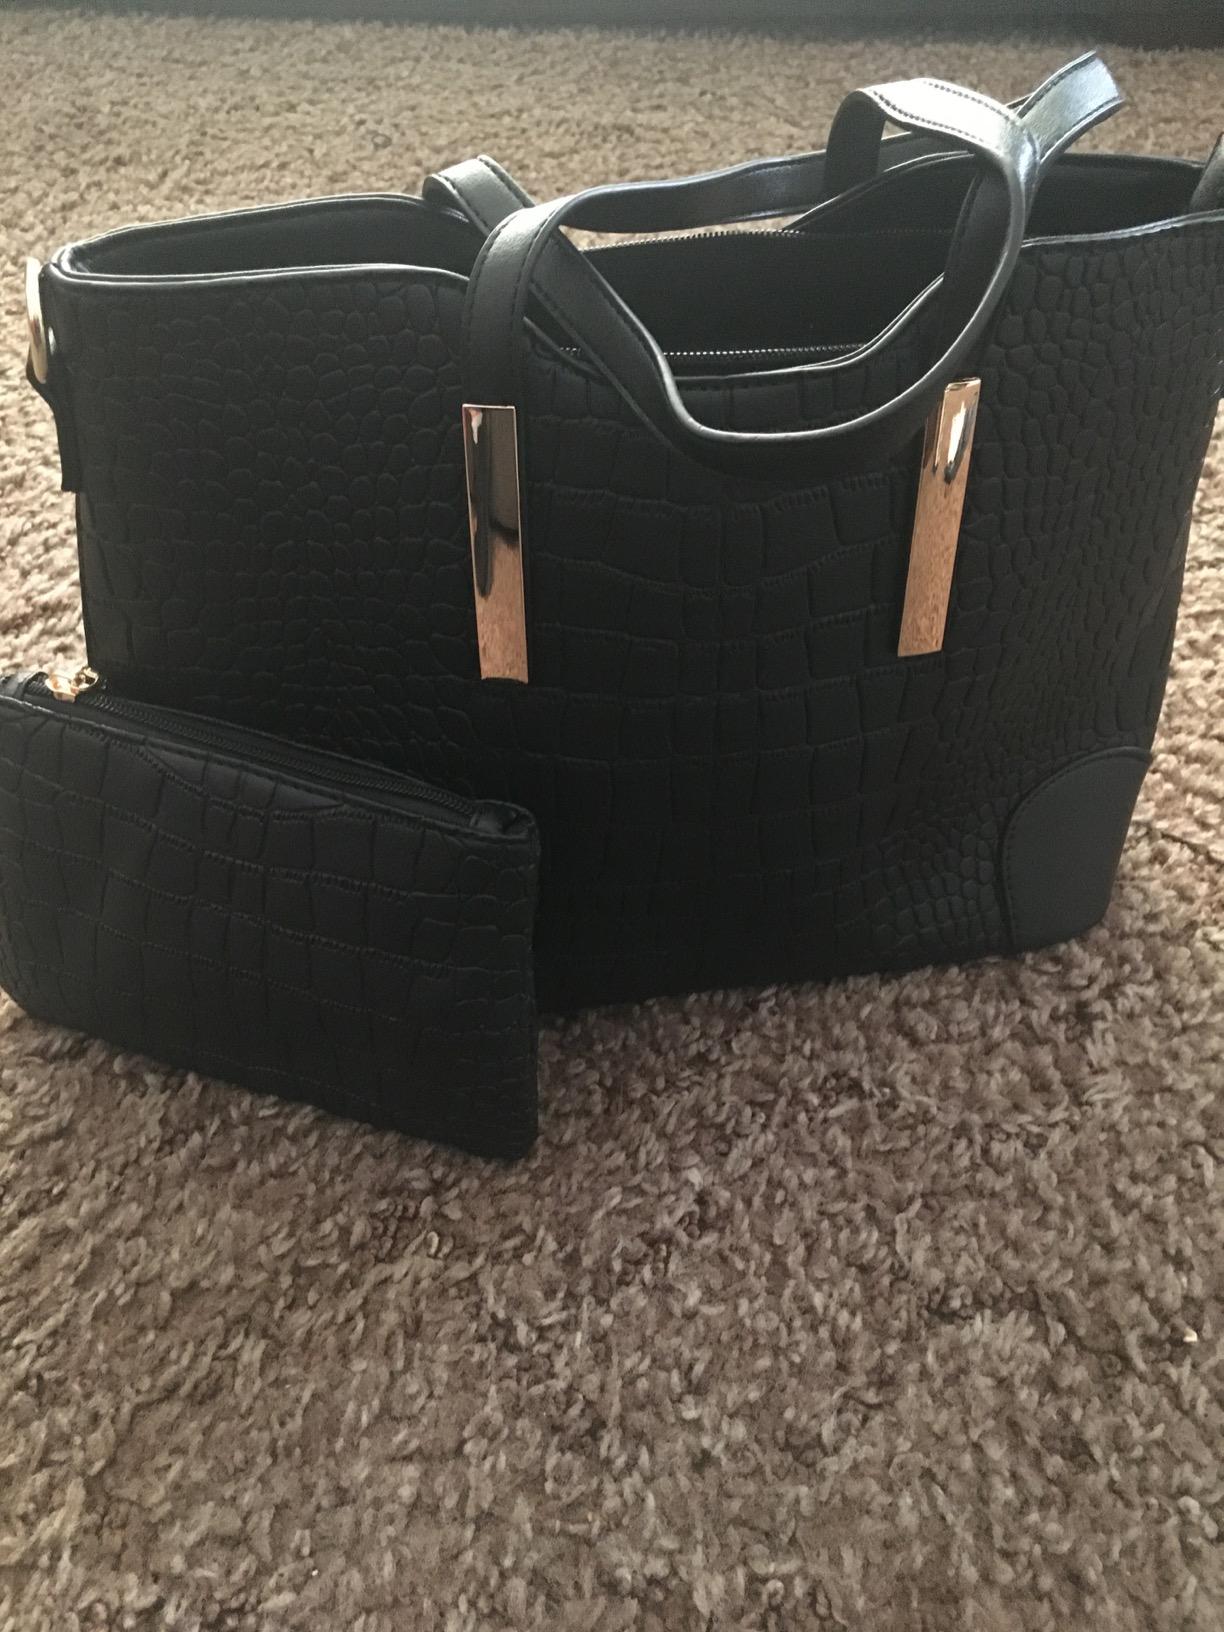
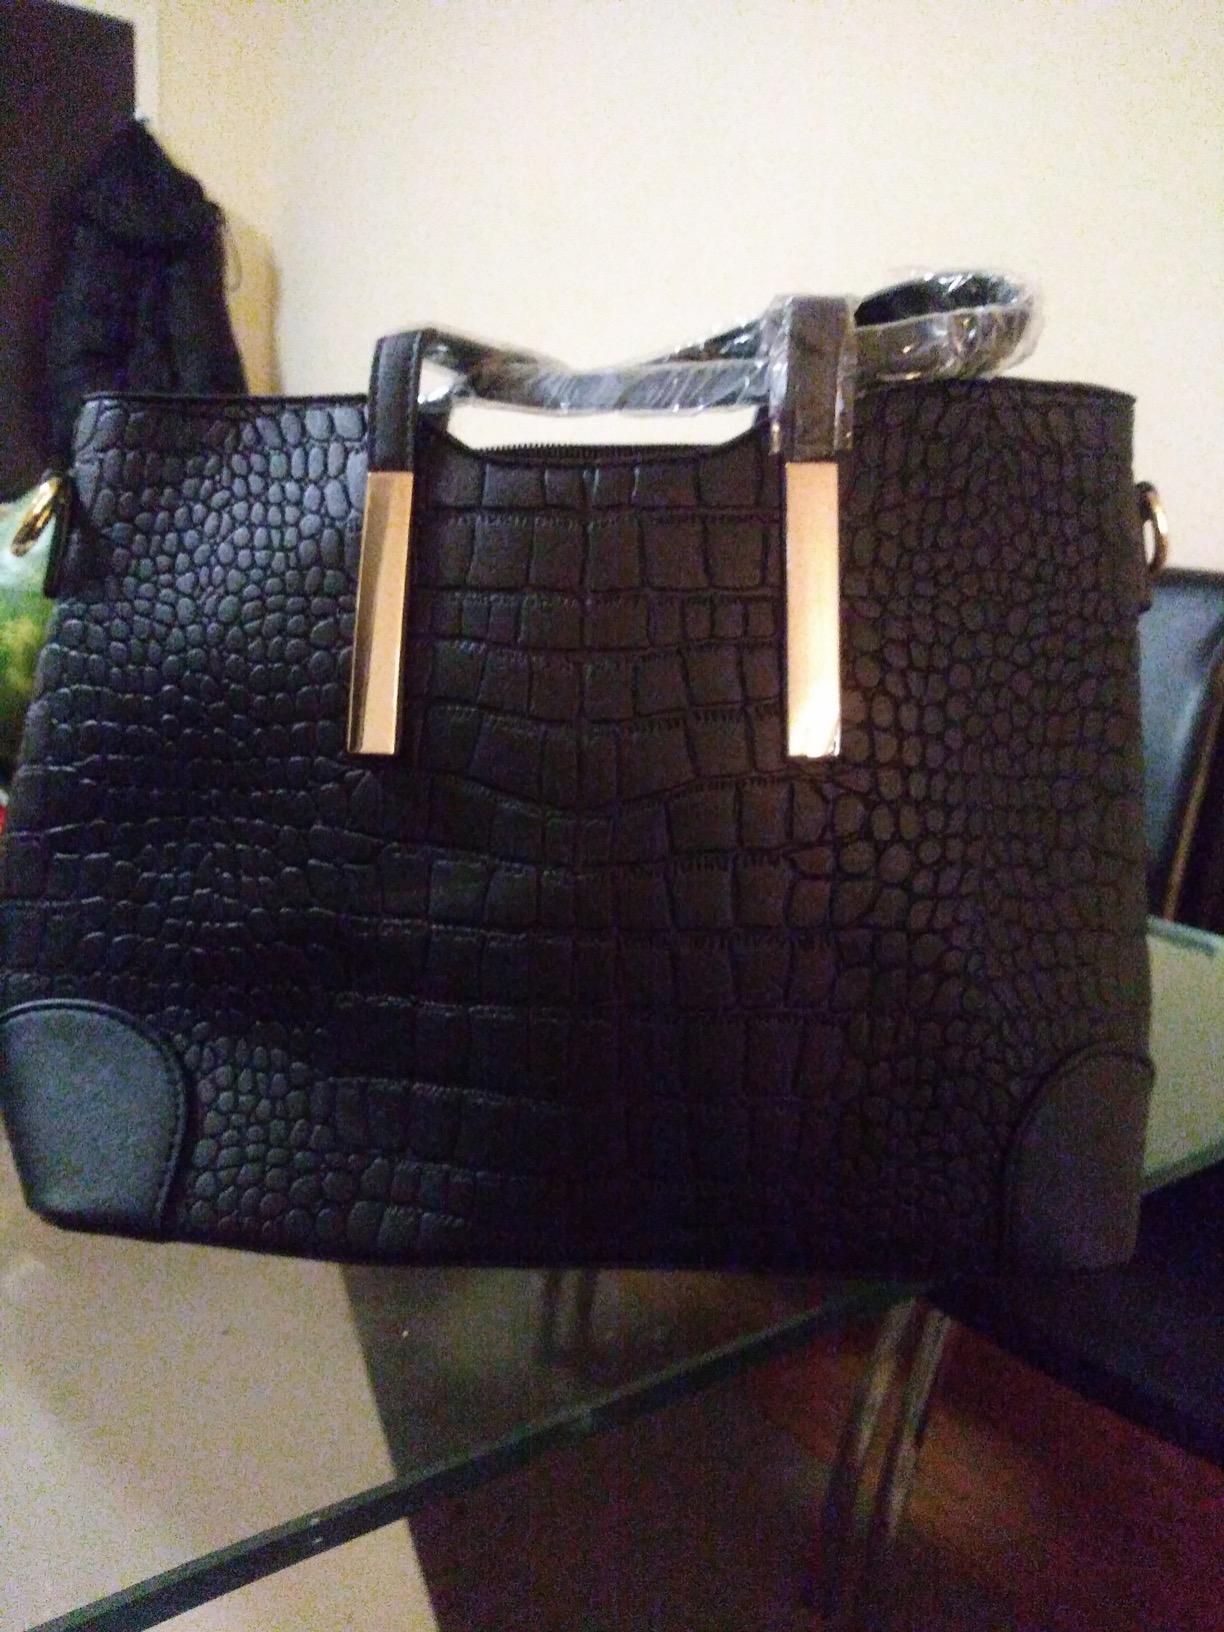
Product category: accessories_handbag
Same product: yes